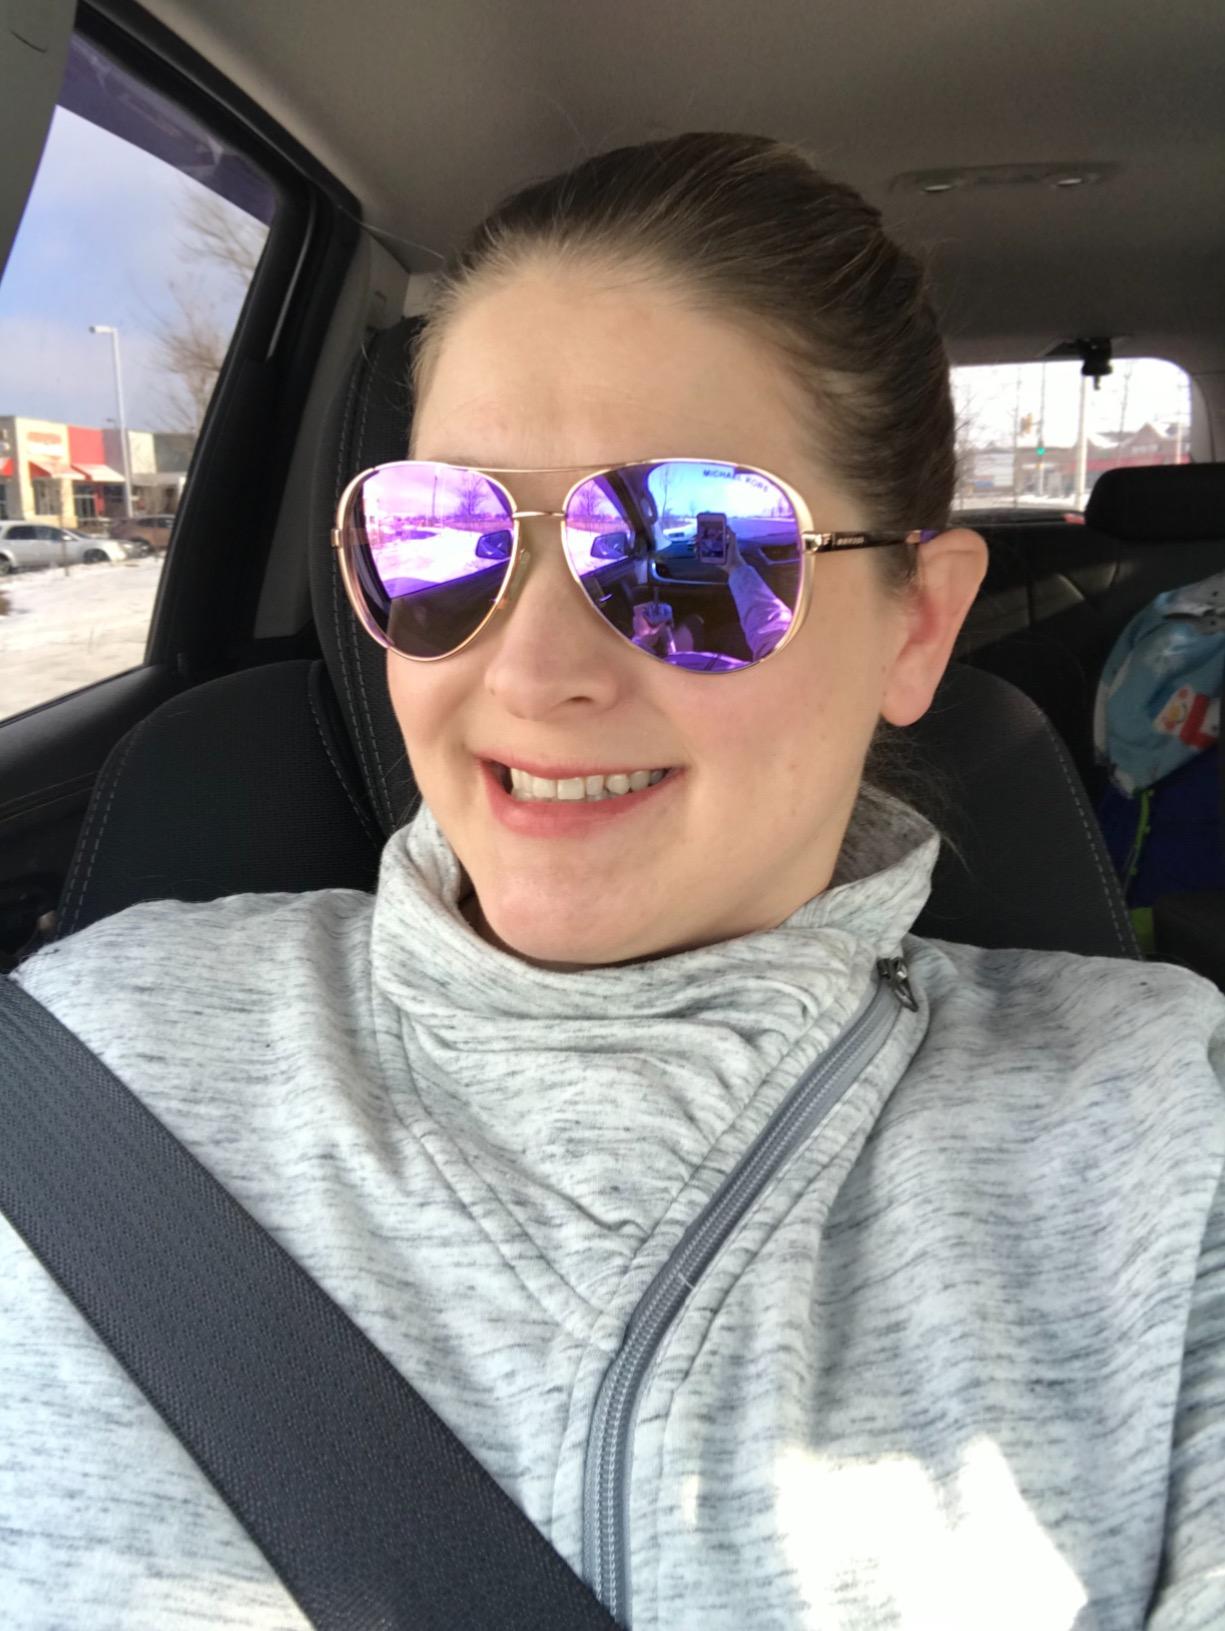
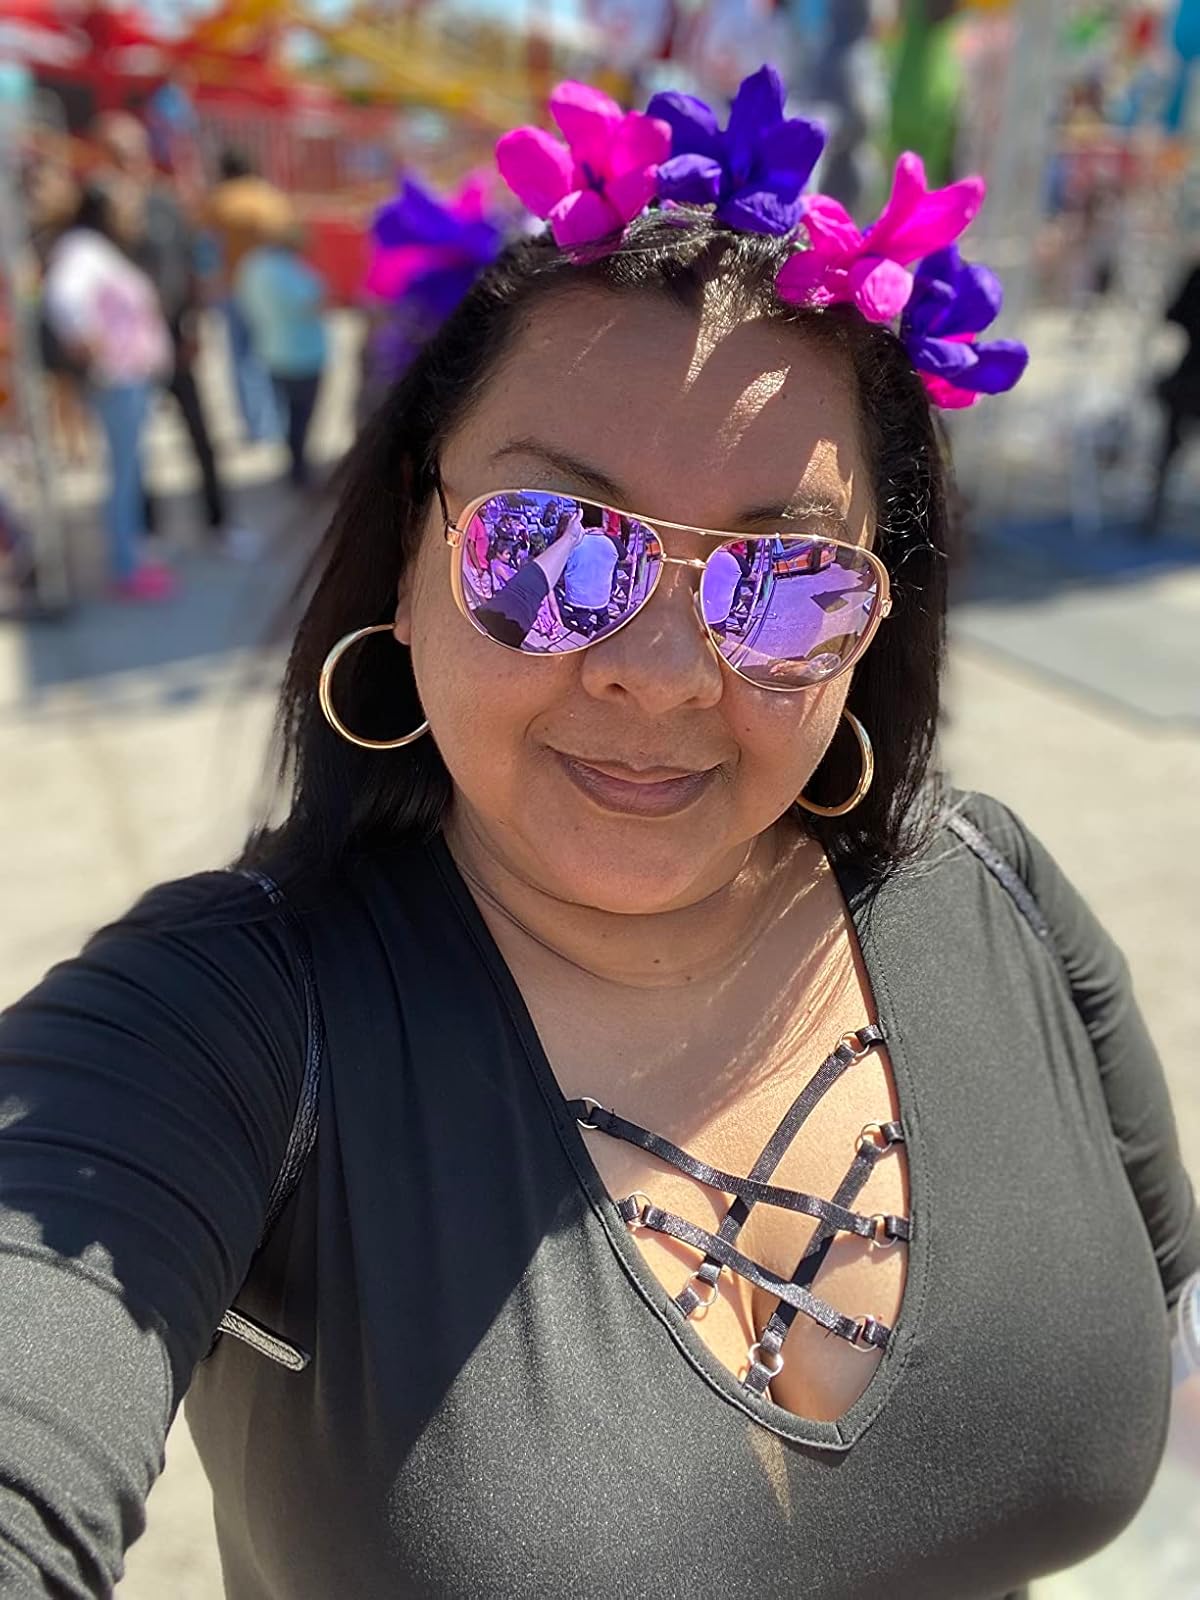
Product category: accessories_sunglasses
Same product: yes